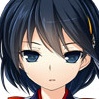
Portrait style: Anime Portrait